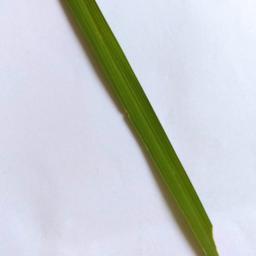
Label: Rice___Healthy